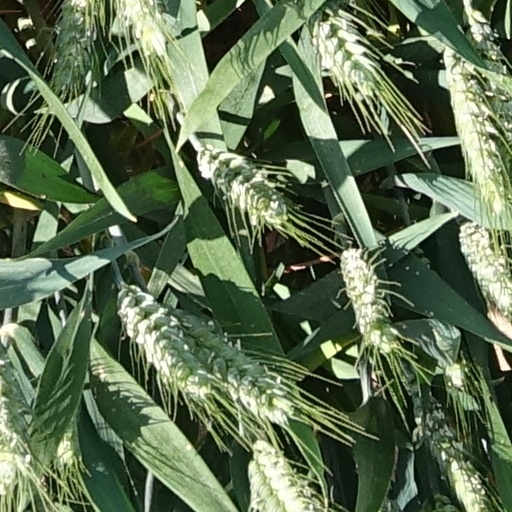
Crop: wheat